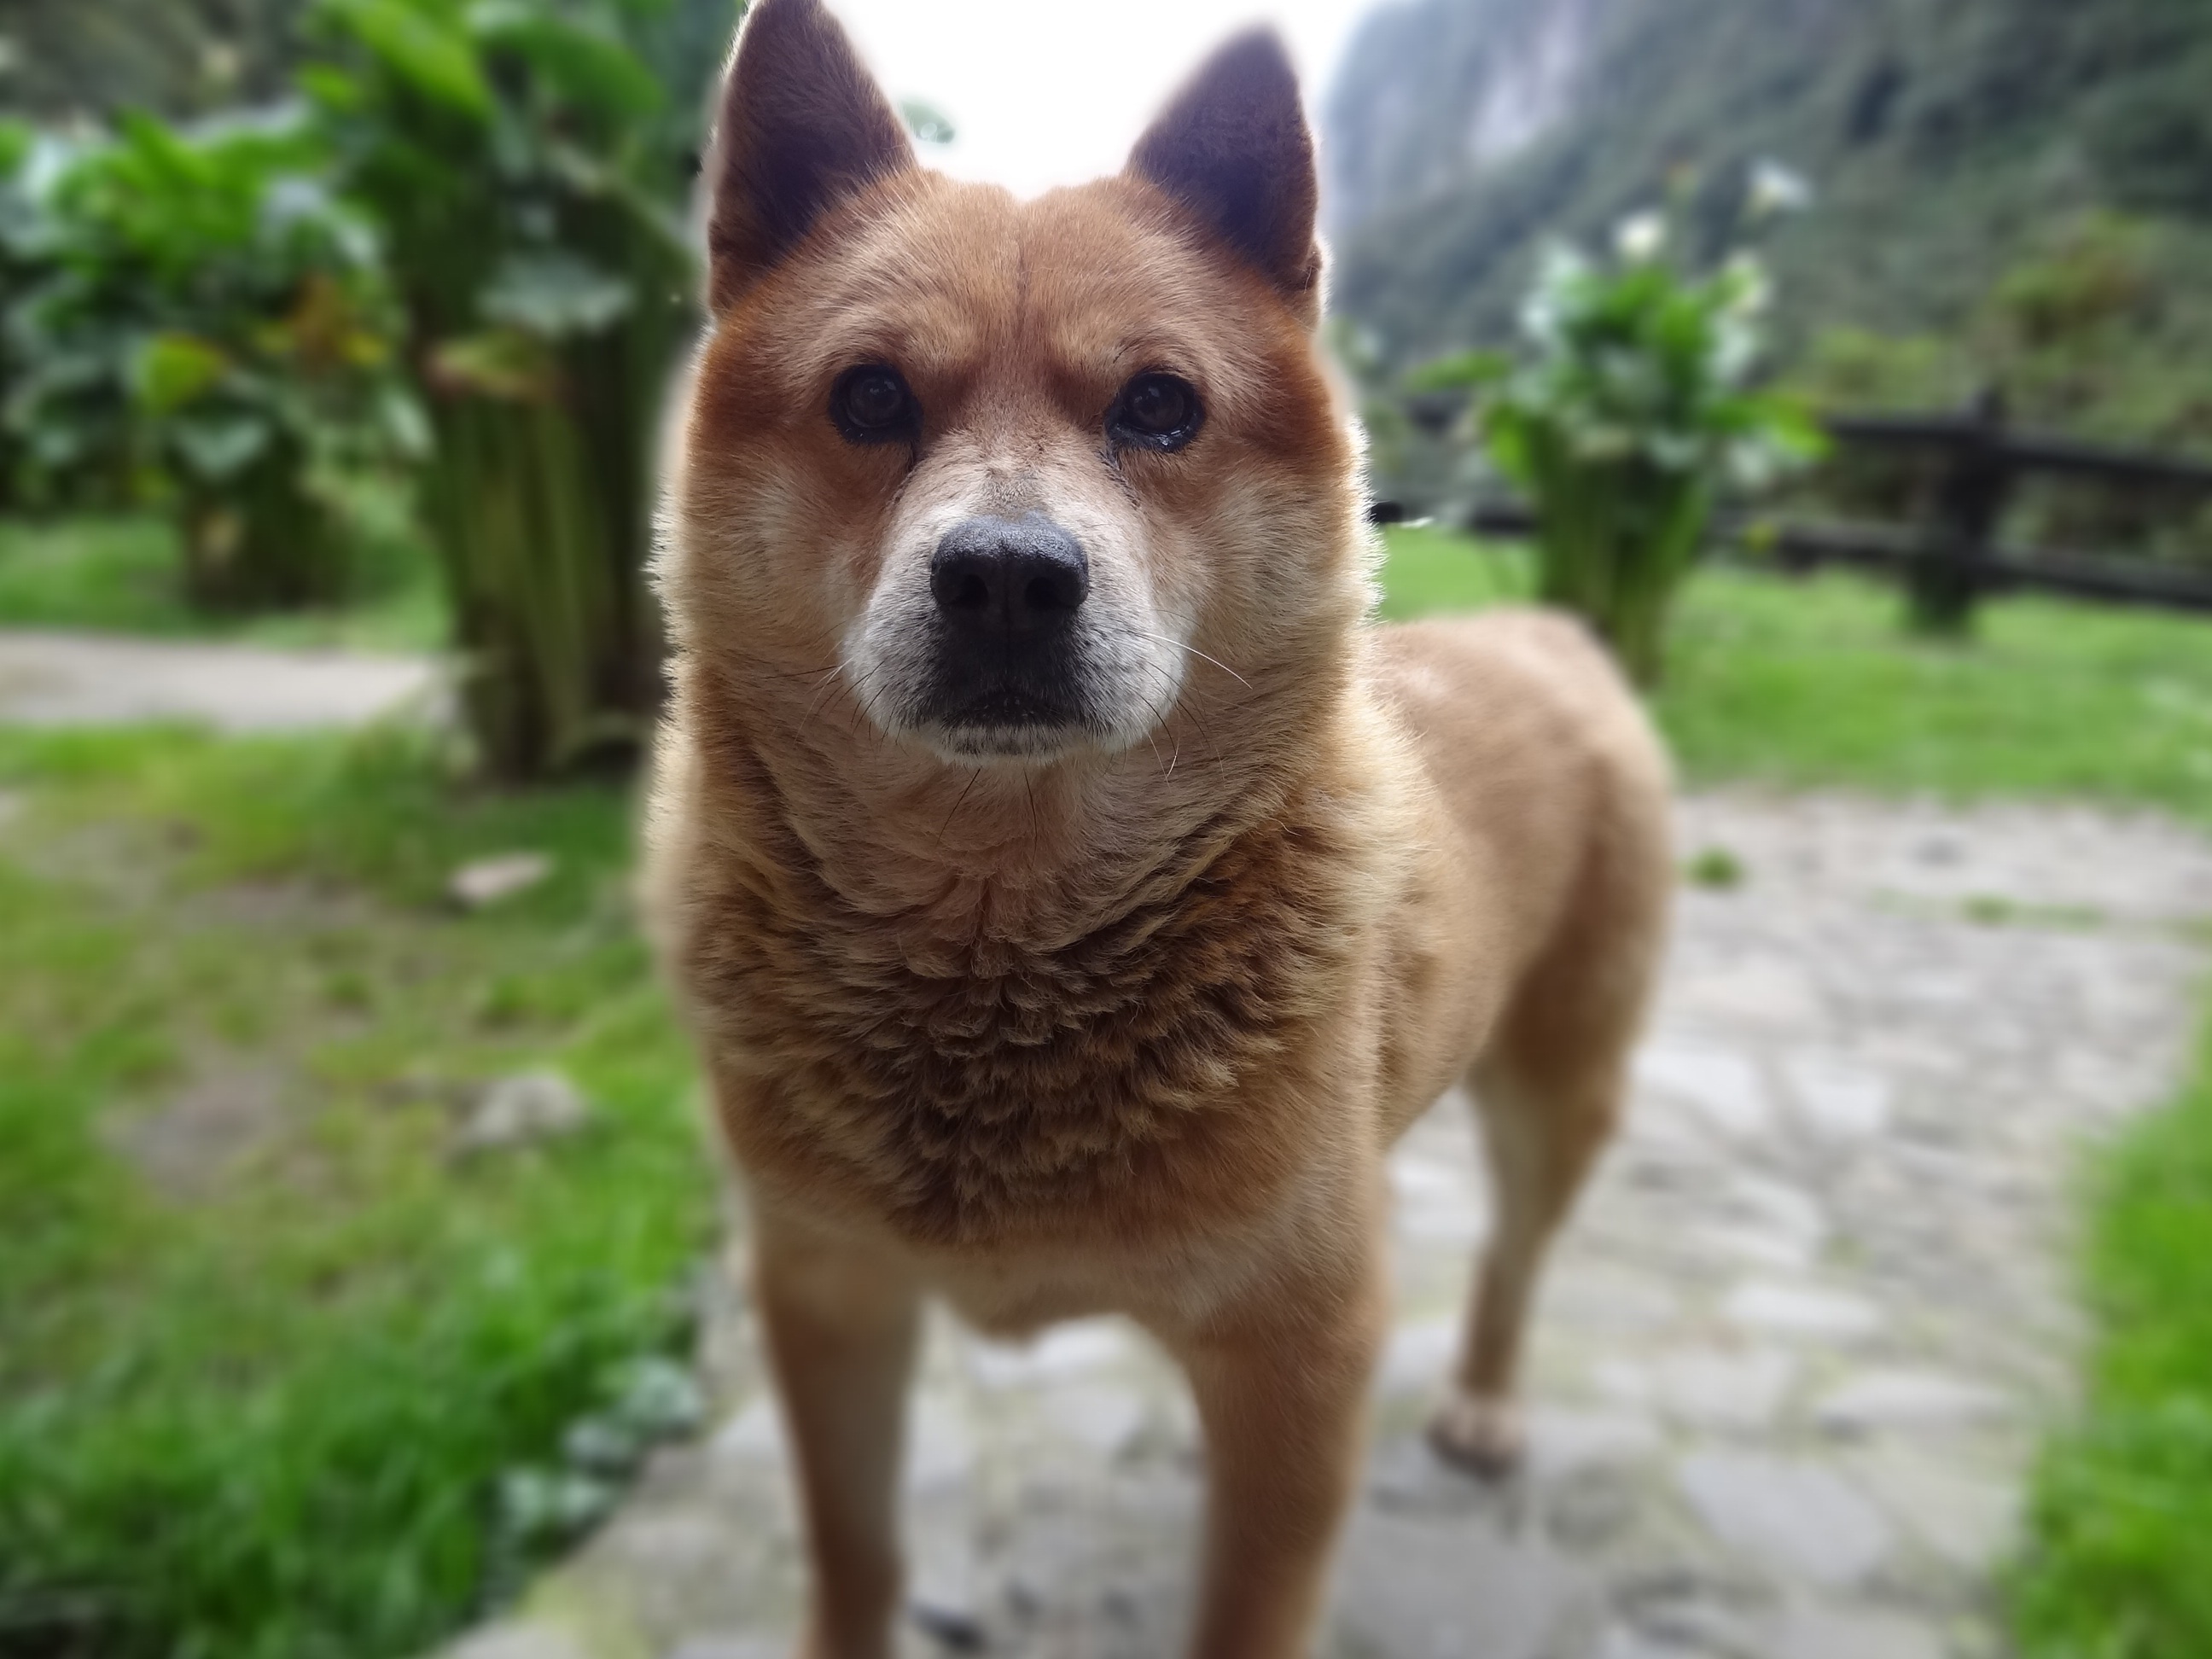
landscape, nature, field, dog, animal, pet, mammal, animals, vertebrate, dog breed, akita, shiba inu, akita inu, korean jindo dog, shikoku, dingo, dog like mammal, carnivoran, dog breed group, greenland dog, east siberian laika, west siberian laika, finnish spitz, norwegian lundehund, canaan dog, kishu, norwegian buhund